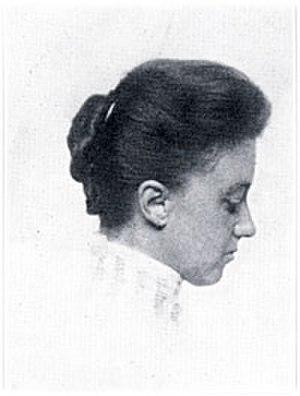
Margaret Ruthven Lang, née le 27 novembre 1867 à Boston – morte le 29 mai 1972 dans la même ville, est une compositrice américaine. Elle la première Américaine, avec Amy Beach, dont les symphonies ont été jouées par des orchestres symphoniques de son pays : la Dramatic Overture de Lang, par l'Orchestre symphonique de Boston, en 1893 ; la Grand Mass in E flat de Beach, en 1892, par la Handel and Haydn Society ; et la Gaelic Symphony de Beach, en 1896, par le Boston Symphony.